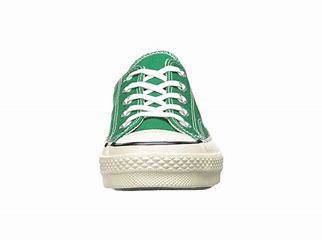
Brand: Converse
Model: Chuck Taylor All Star 70 Ox